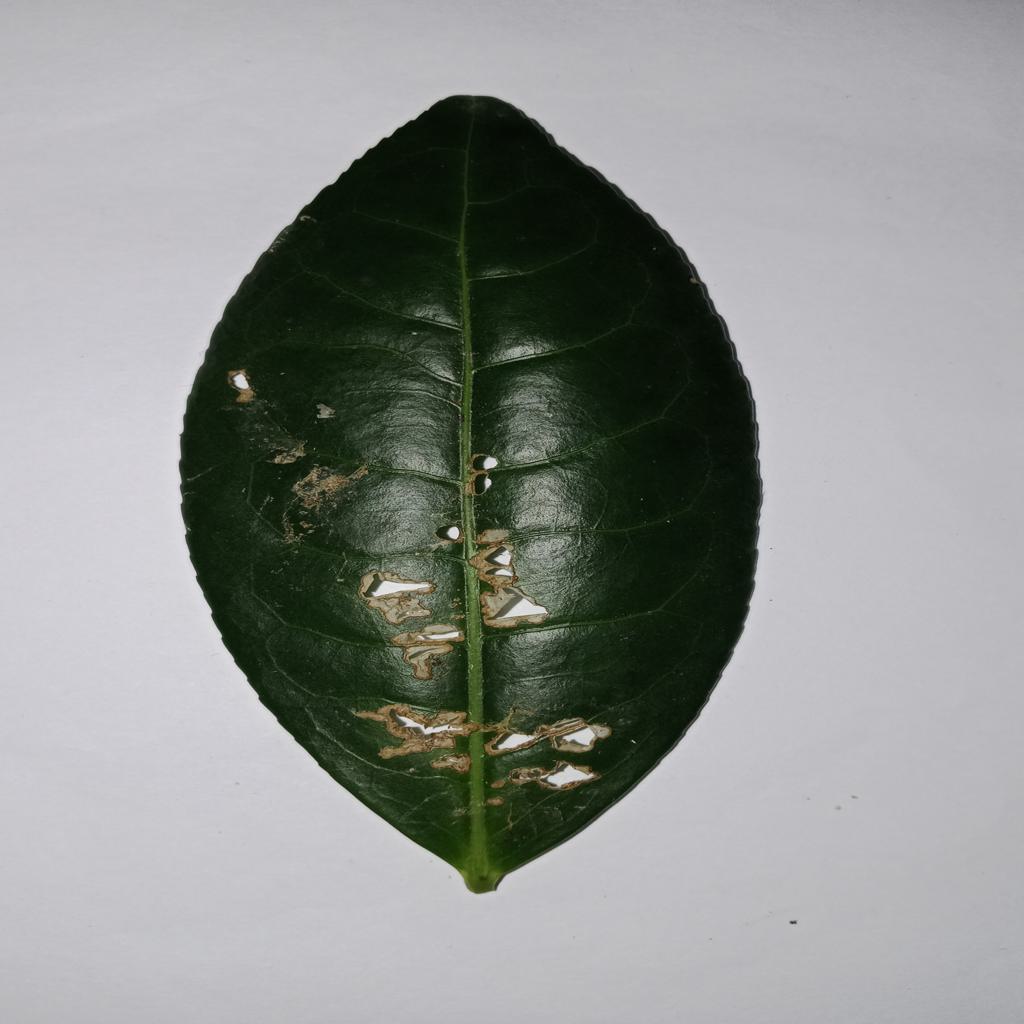
Label: Tea leaf blight